Mr. Trash Wheel

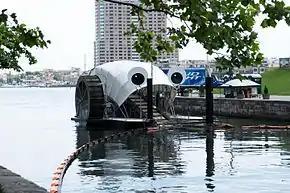
Mr. Trash Wheel (2016)

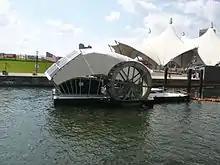
Mr. Trash Wheel

Mr. Trash Wheel is a trash interceptor that removes trash from the Jones Falls river as it empties into the Inner Harbor in Baltimore, Maryland. It is powered by a water wheel and solar cells, and rakes trash from the harbor onto an onboard conveyor belt which routes it into a dumpster on the vessel. Mr. Trash Wheel was invented by John Kellett in 2008, who launched a pilot vessel at that time. A larger vessel was later developed; it replaced the pilot vessel and was launched in May 2014. The Mr. Trash Wheel vessel is part of the Waterfront Partnership of the City of Baltimore's "Healthy Harbor Initiative".